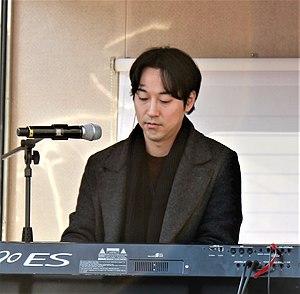
Yiruma, né le 15 février 1978 à Séoul, en Corée du Sud, est un compositeur et pianiste sud-coréen. Connu dans le monde entier, ses albums sont vendus partout, aussi bien aux États-Unis qu'en Europe ou en Asie. Ses morceaux les plus connus sont Kiss the Rain et River Flows in You.